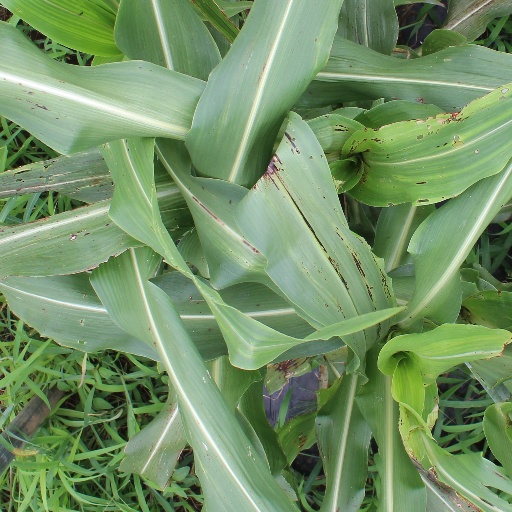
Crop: sorghum